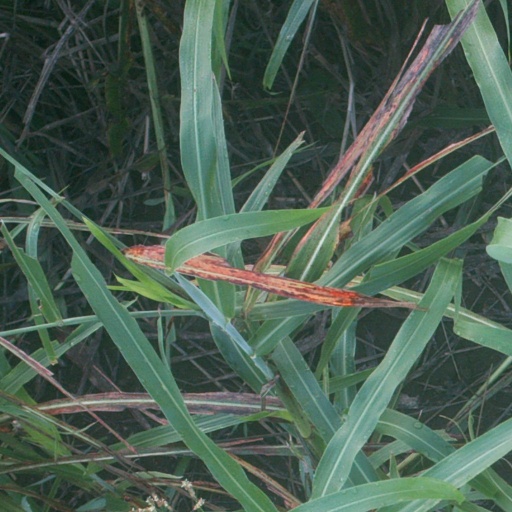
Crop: sorghum